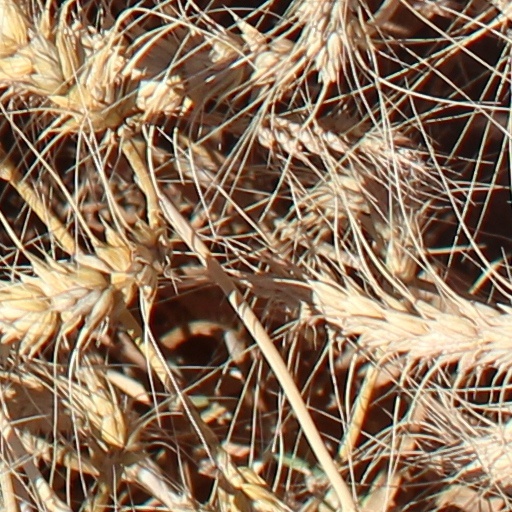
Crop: wheat